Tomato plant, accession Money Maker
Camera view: bottom (45 deg); turntable rotation: 150 degrees
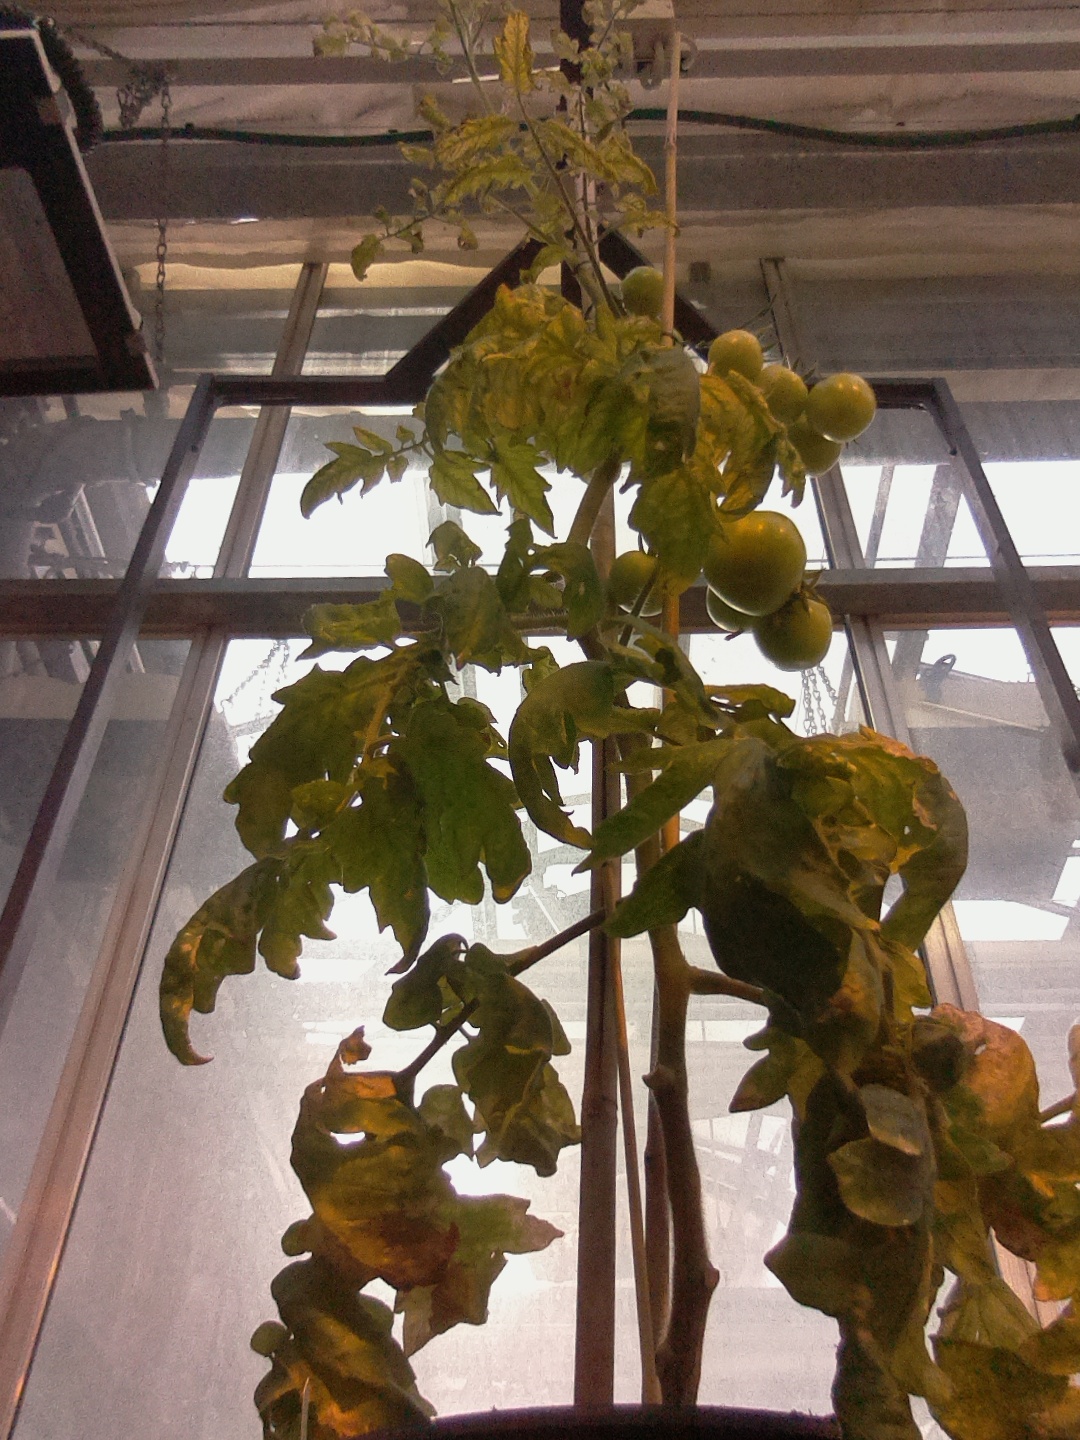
BBCH growth stage 76: 60%-70% of final fruit size